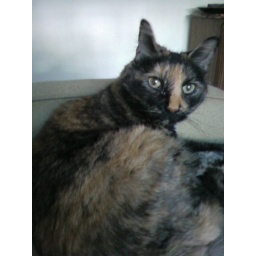
Kitteh is displeased w/ road repair noise in front of her building